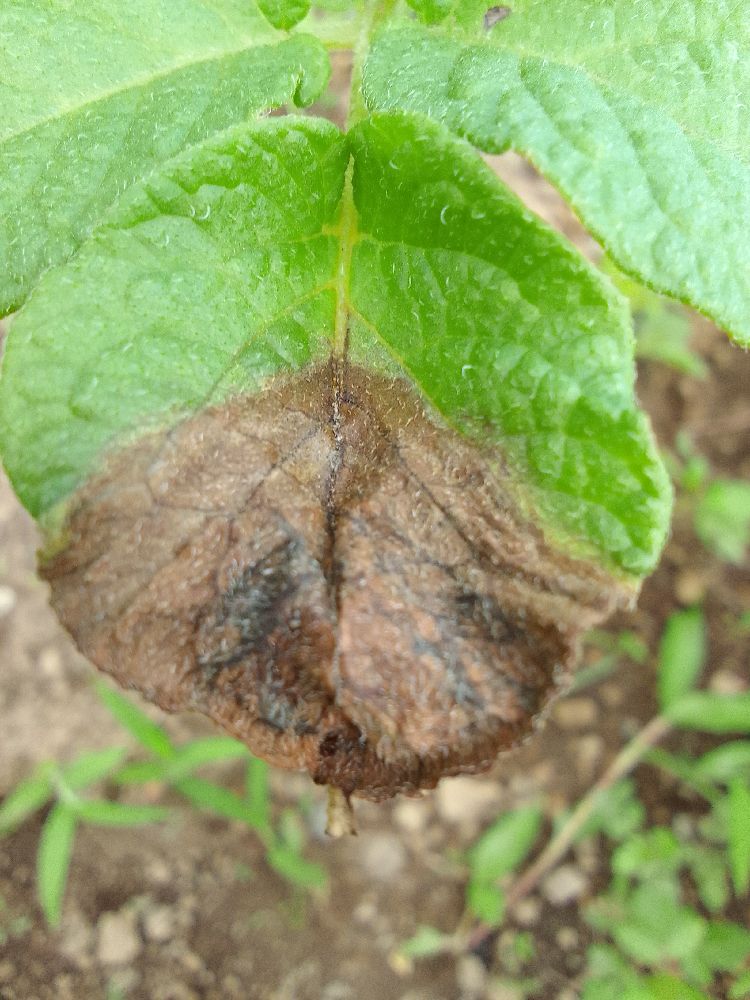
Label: Late blight